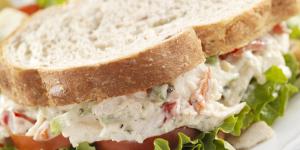
bocadillos rapidos